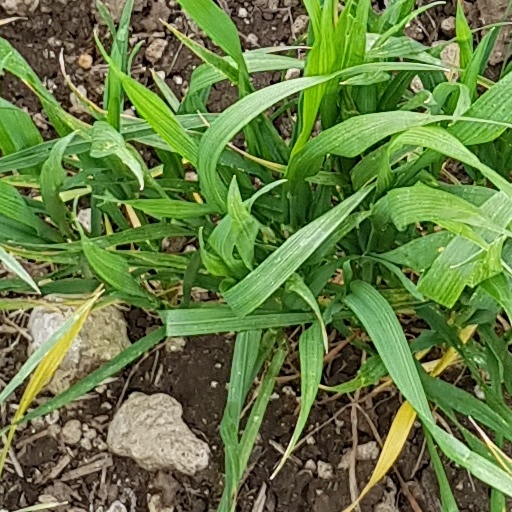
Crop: wheat